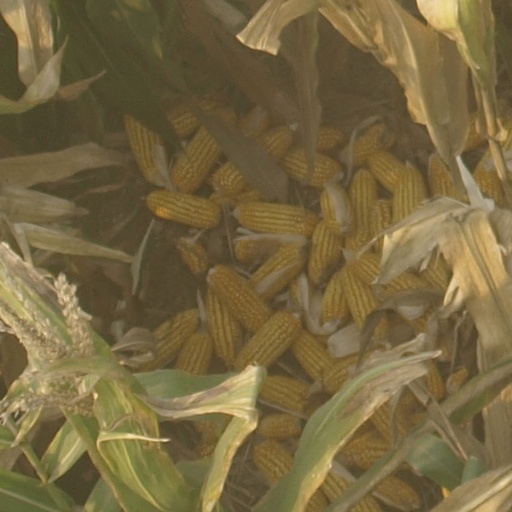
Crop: maize; corn